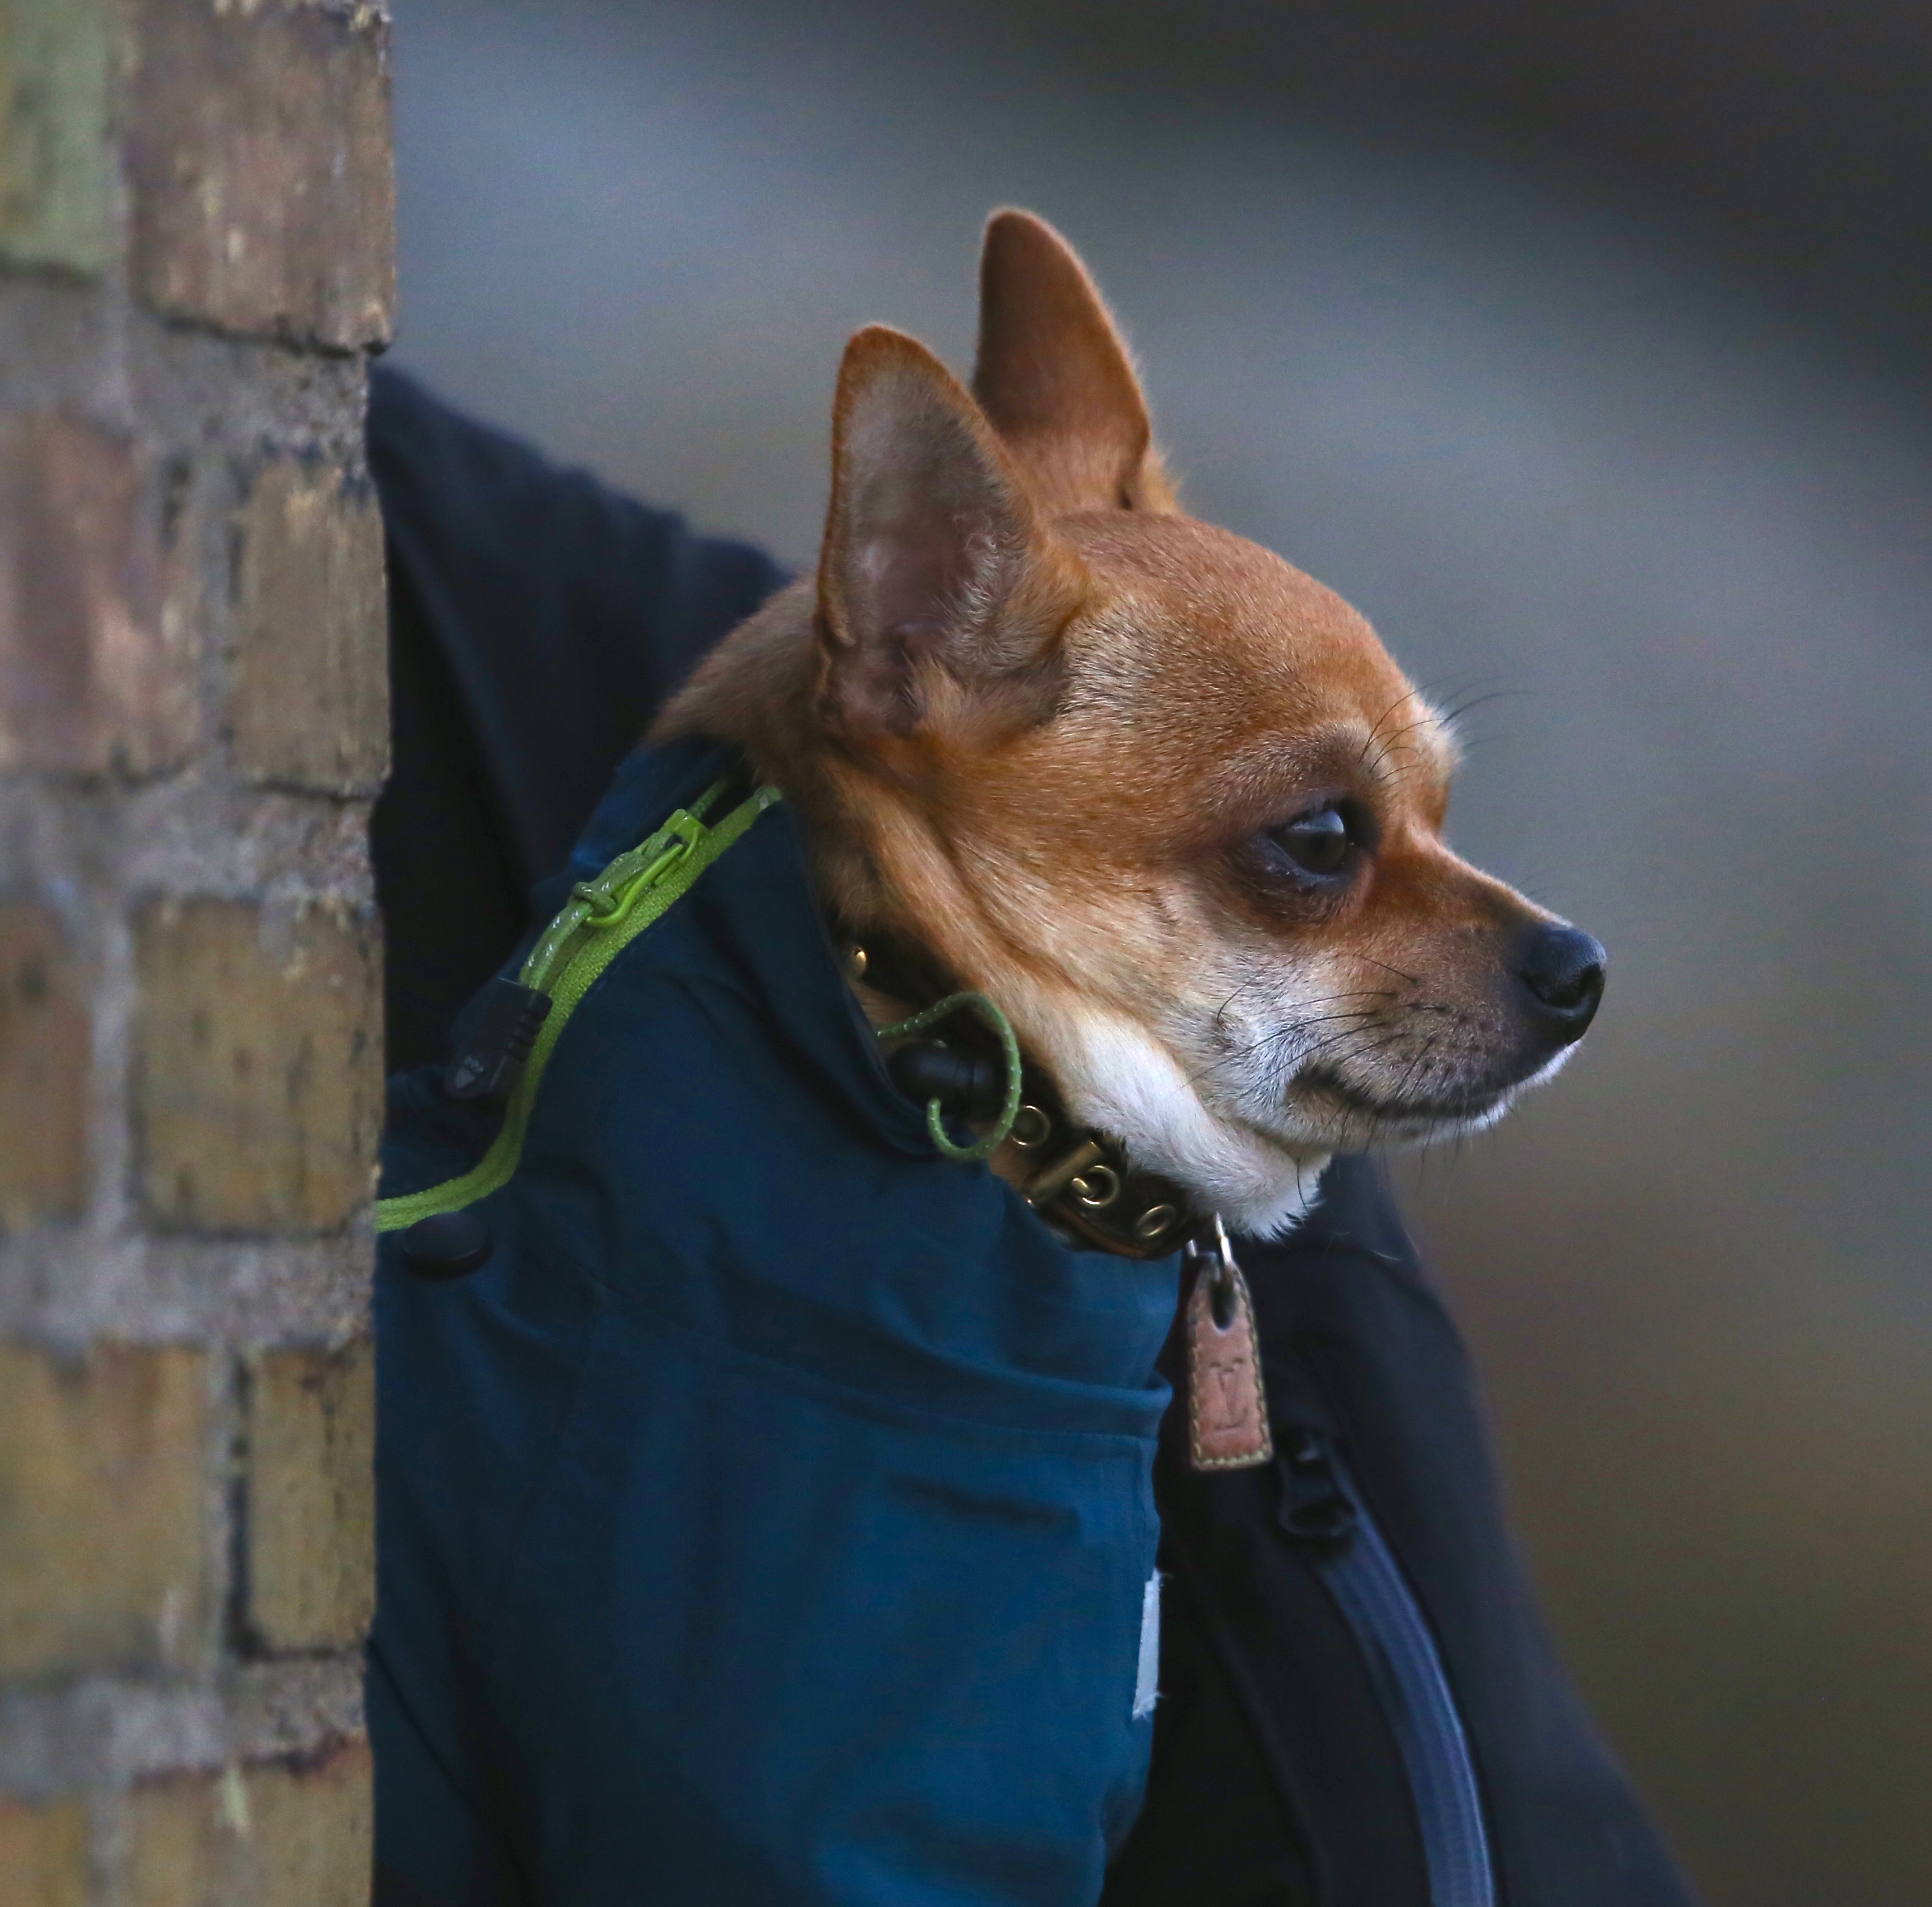
outdoor, dog, fur, brown, mammal, pets, animals, vertebrate, chihuahua, dog breed, dog like mammal, carnivoran, sobel